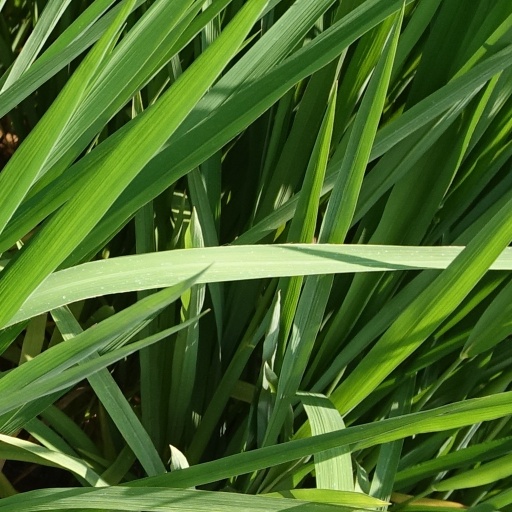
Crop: rice